Keith C. Clarke

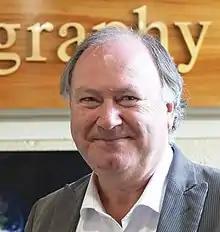
Keith C. Clarke in 2017

Keith Charles Clarke (born December 9, 1955) is a professor of Analytical Cartography and Modelling in the Department of Geography at the University of California, Santa Barbara, USA.